No-Conscription Fellowship

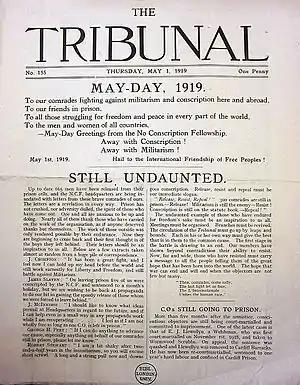
"The Tribunal" was the journal of the NCF. The authorities tried to suppress this during the war by following the staff and smashing the presses. Secrecy was maintained and publication continued.

The No-Conscription Fellowship was a British pacifist organisation which was founded in London by Fenner Brockway and Clifford Allen on 27 November 1914, following a suggestion by Lilla Brockway, after the First World War had failed to reach an early conclusion. Other prominent supporters included John Clifford, Bruce Glasier, Hope Squire, Bertrand Russell, Robert Smillie and Philip Snowden.